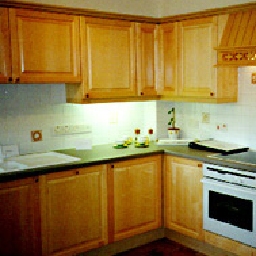
Room type: kitchen